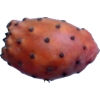
Label: cactus_fruit_red